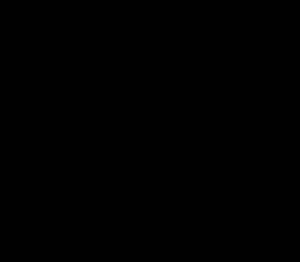
La fête de la Réformation est une fête religieuse célébrée le 31 octobre en commémoration de la Réforme protestante, particulièrement par les communautés protestantes luthériennes et certaines églises réformées. C'est un jour férié en Slovénie car la Réforme a contribué profondément à son développement culturel, bien que les Slovènes soient en majorité catholiques romains et dans les Länder allemands du Brandebourg, Hambourg, Mecklembourg-Poméranie-Occidentale, Saxe, Saxe-Anhalt et Thuringe. C'est également une fête nationale au Chili et jour férié depuis 2008, sous le nom de Journée nationale des Églises évangéliques et protestantes.